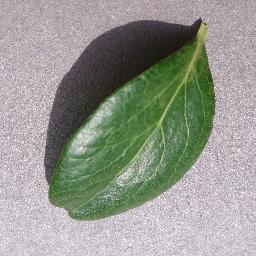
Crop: blueberry
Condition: healthy